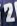
Number: 2